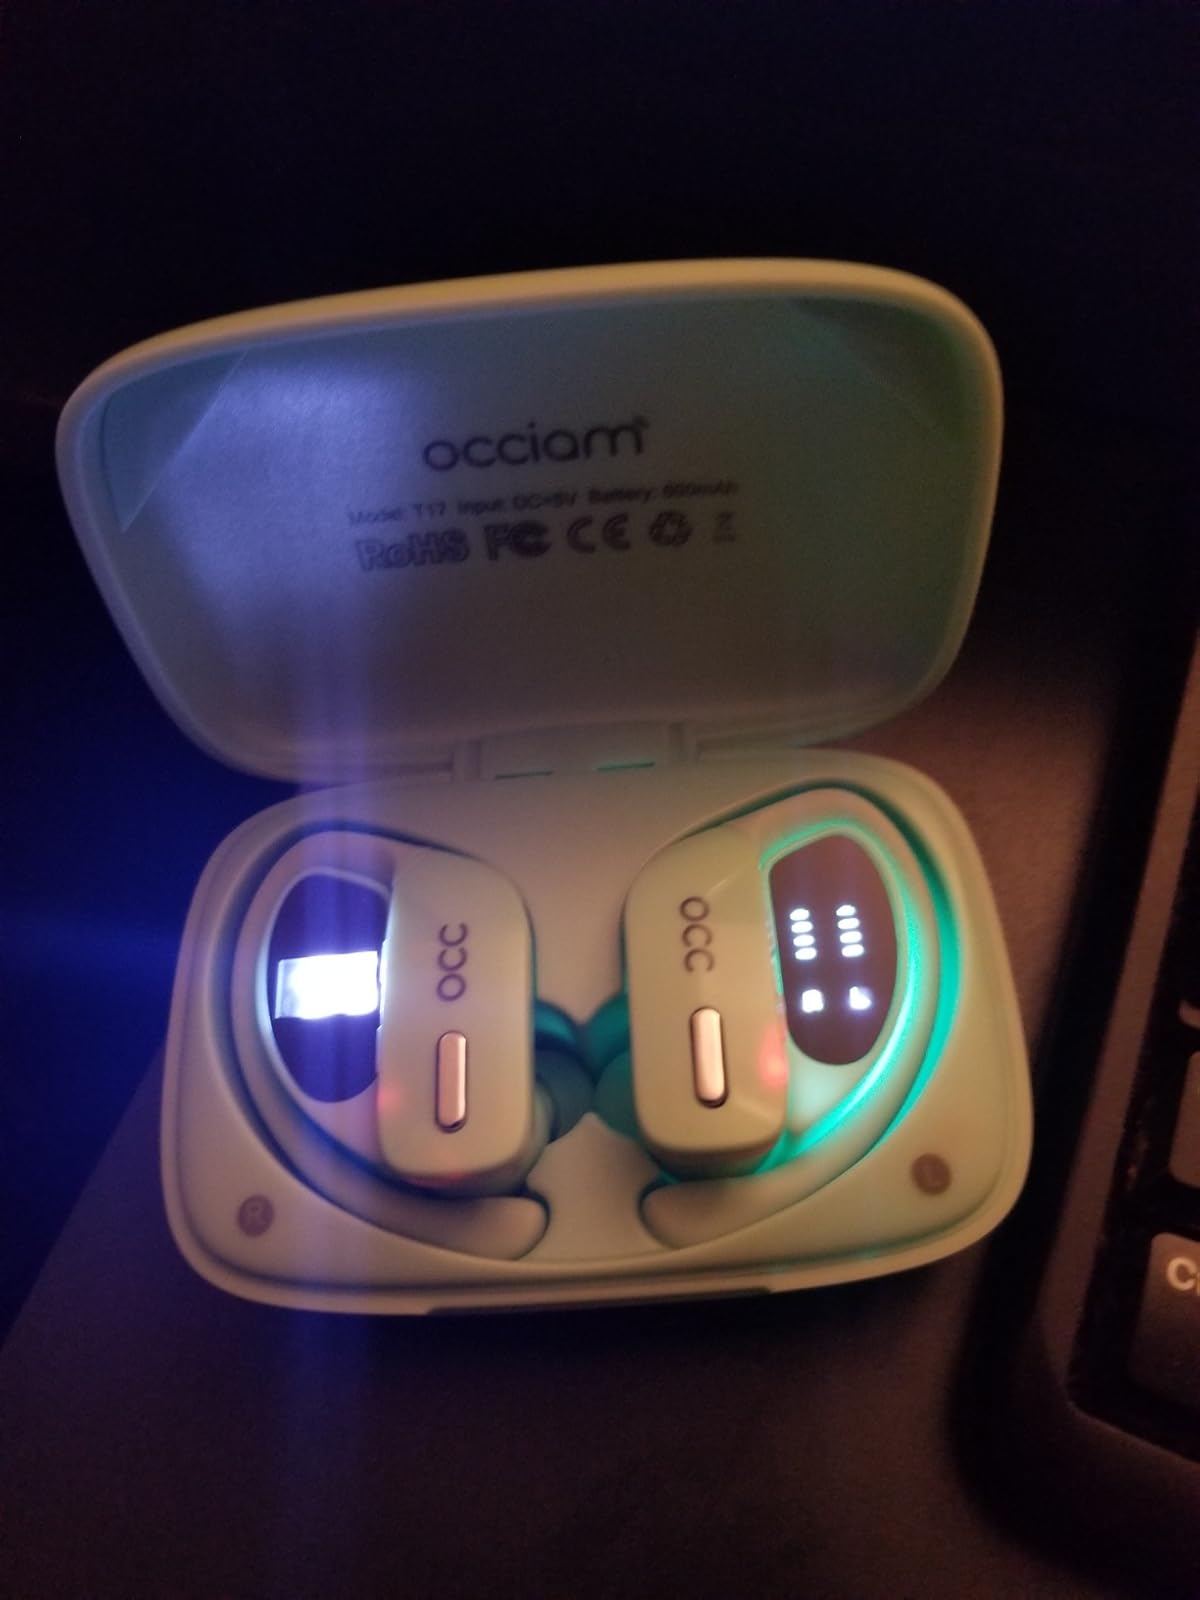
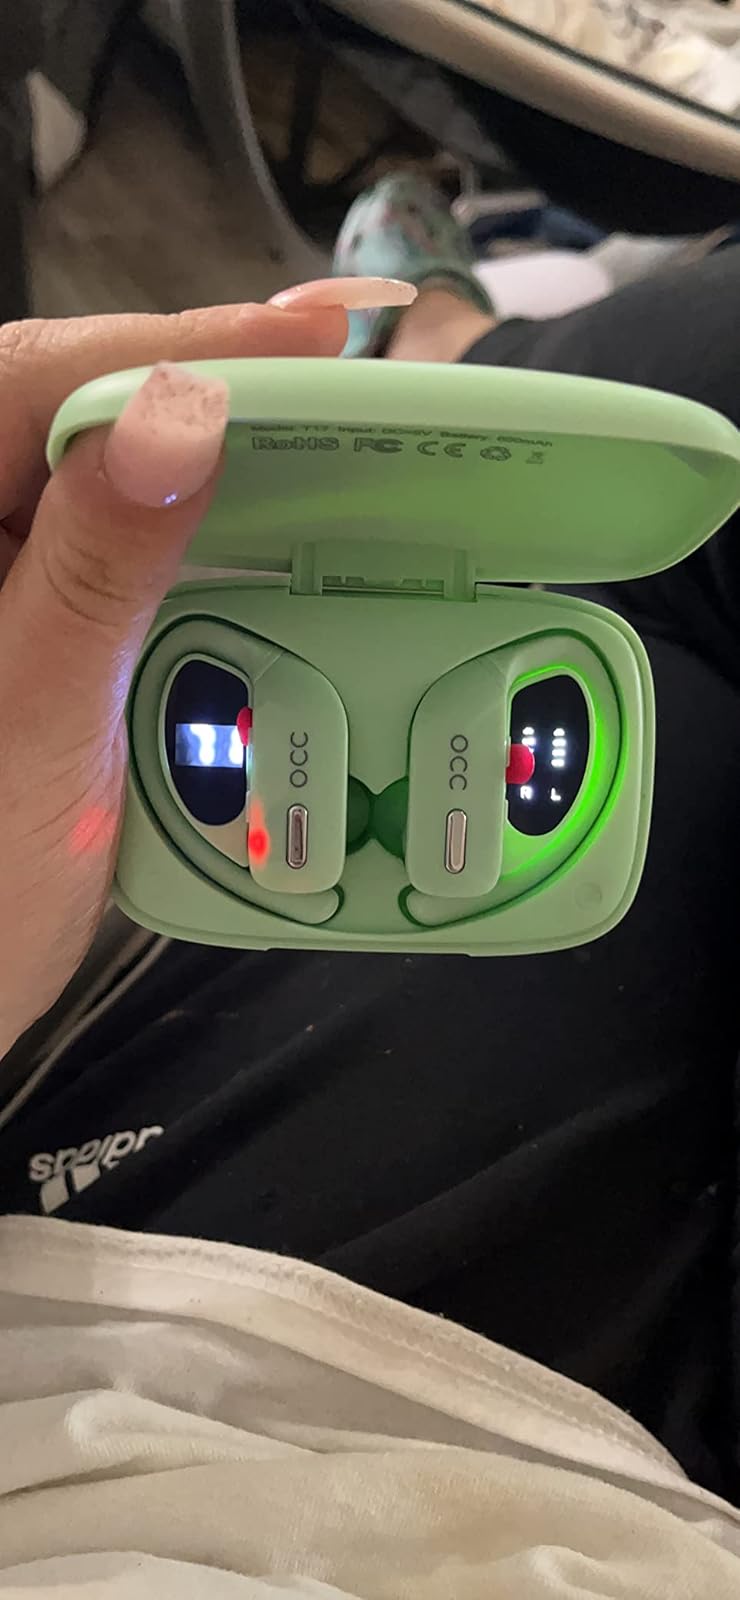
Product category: earbuds
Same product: yes